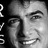
Emotion: happy